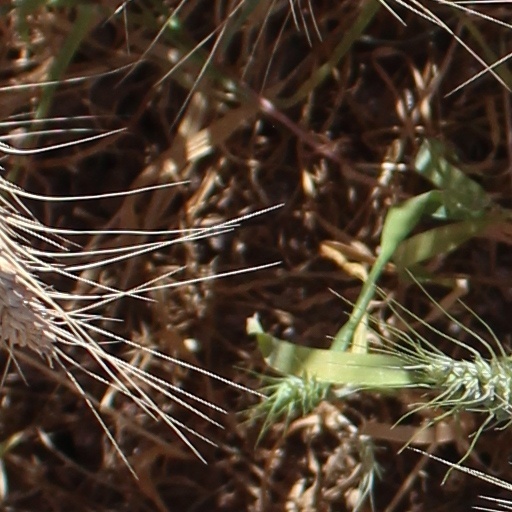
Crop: wheat